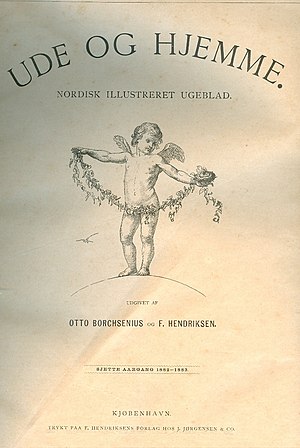
Ude og Hjemme (1877-1884)
Ude og Hjemme
Ude og Hjemme. Nordisk illustreret Ugeblad var et dansk ugeblad, der blev grundlagt af xylograf Frederik Hendriksen. Det eksisterede fra 1877 til 1884. En central skikkelse i bladet var Otto Borchsenius, som også lod mange af det moderne gennembruds folk komme til orde her.